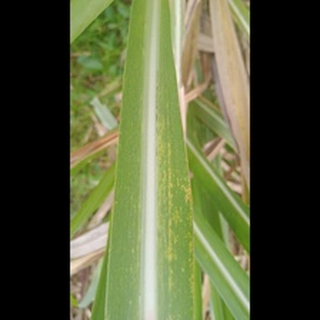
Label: sugarcane_mosaic